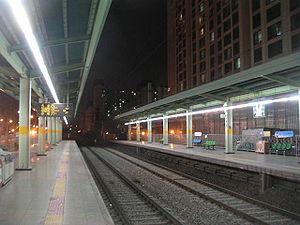
Ichon est une station sur la ligne 4 du métro de Séoul, dans l'arrondissement de Yongsan-gu.